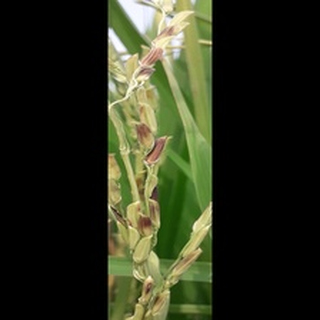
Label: diseased_rice